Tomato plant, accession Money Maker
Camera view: tilt-top (135 deg); turntable rotation: 240 degrees
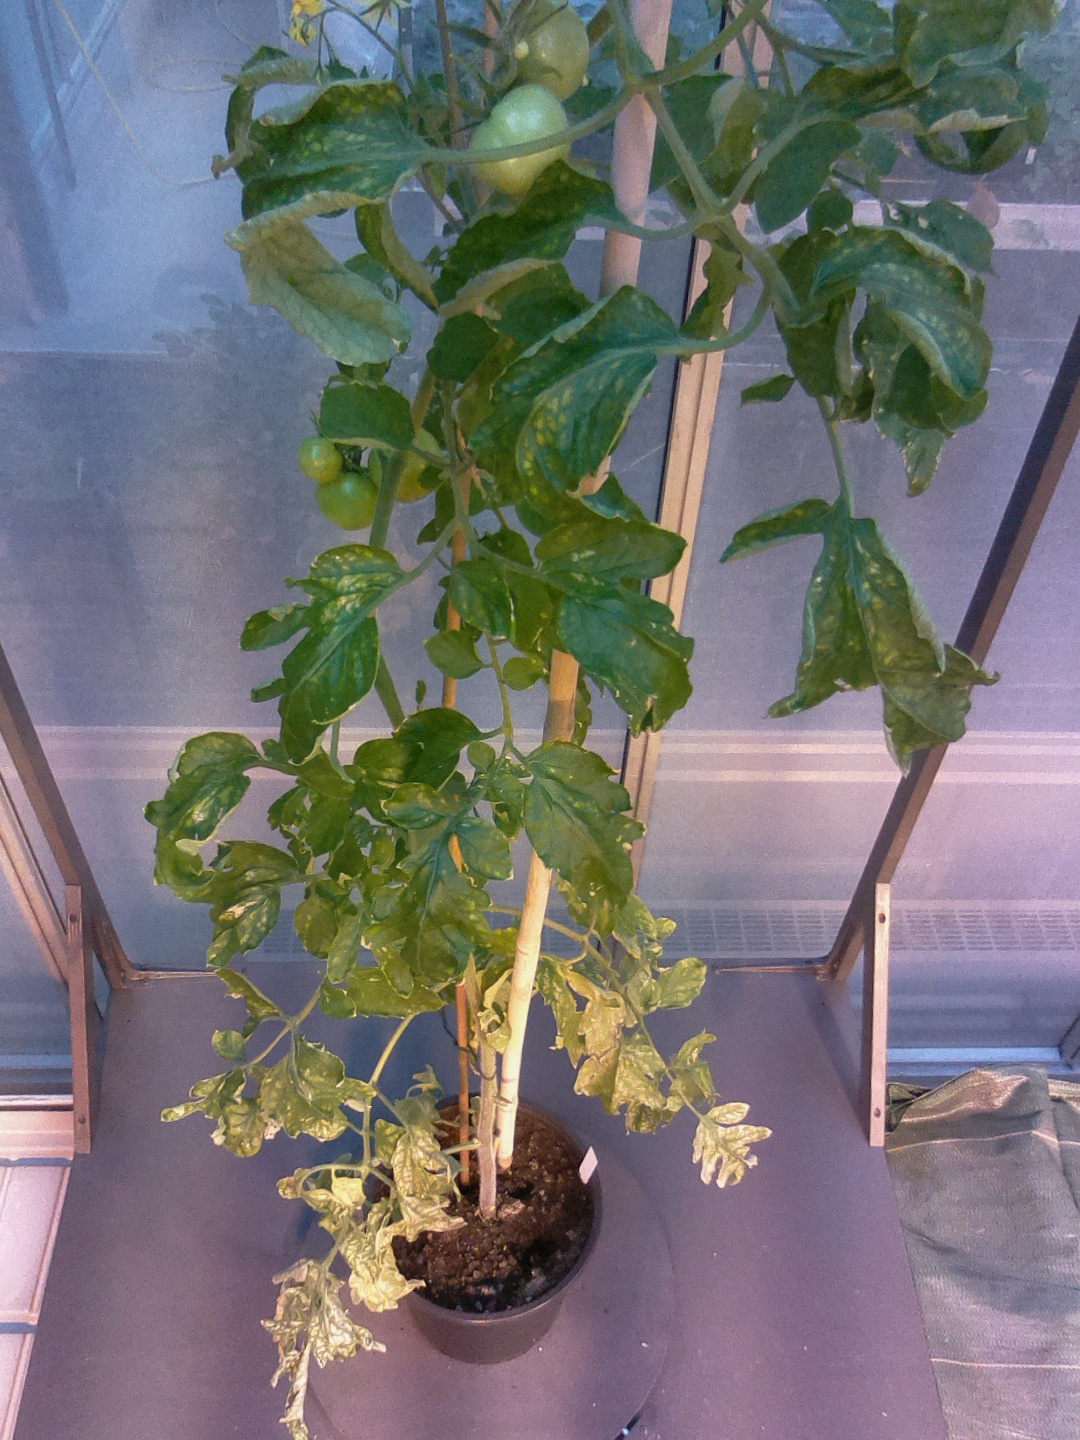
BBCH growth stage 78: 80% -90% of final fruit size